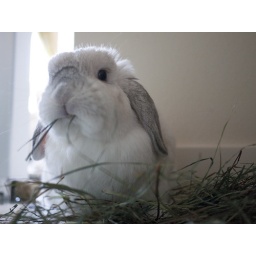
7, by the way, this APD's mountain grass is really tasty - 31/12/10